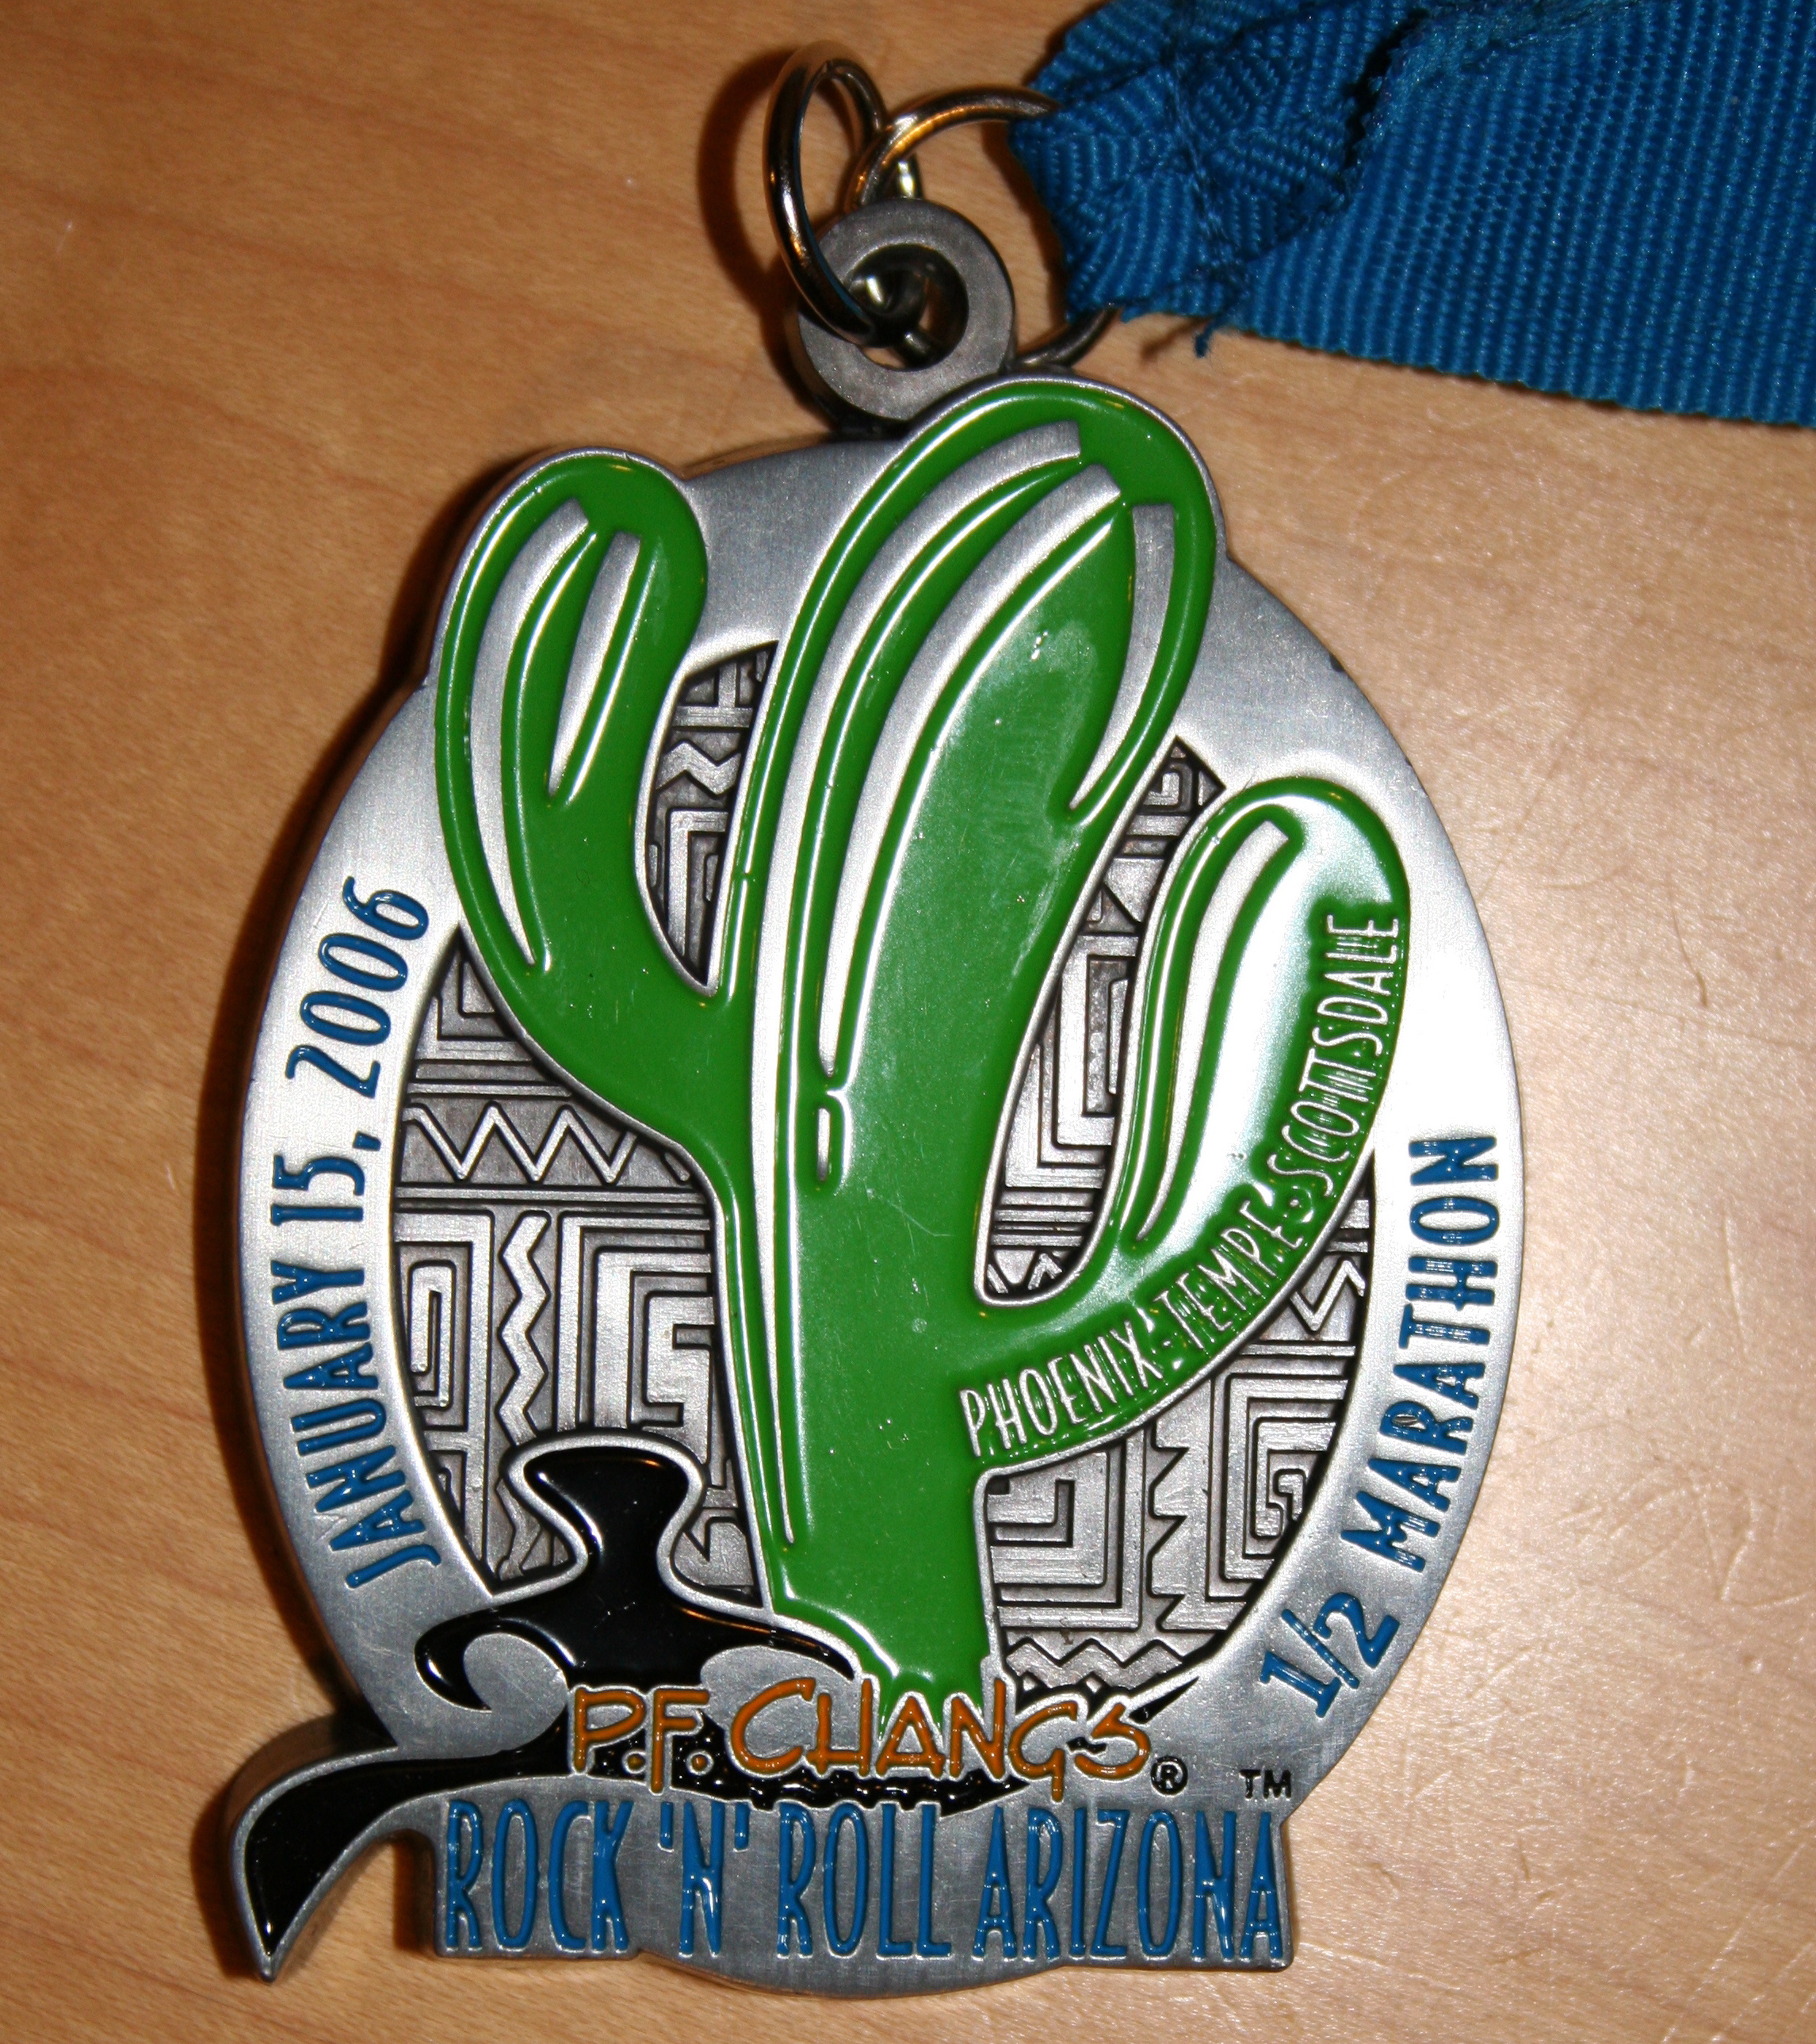
green, fashion accessory